Trick Pony

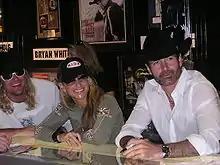
Ira Dean, Heidi Newfield and Keith Burns signing autographs at the CMA Music Festival in 2006

By 2000, Trick Pony was signed to a record deal with Warner Bros. Records. The trio released its self-titled debut album that year. Serving as its lead-off single was "Pour Me" which reached #12 on the "Billboard" country music chart. The album's next two singles were "On a Night like This" and "Just What I Do", which reached #4 and #13 on the country chart. In 2001, the trio also received the Artist of the Year award from the Country Music Association.